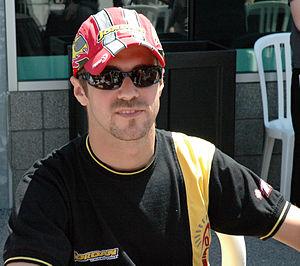
Cet article rassemble la liste des pilotes de Formule 1 ayant marqué des points en championnat du monde, classés par pays d'origine, avec la période où les points ont été marqués.